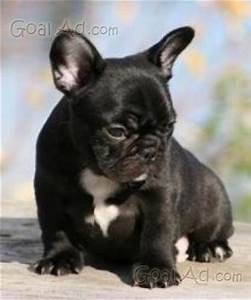
Label: dog